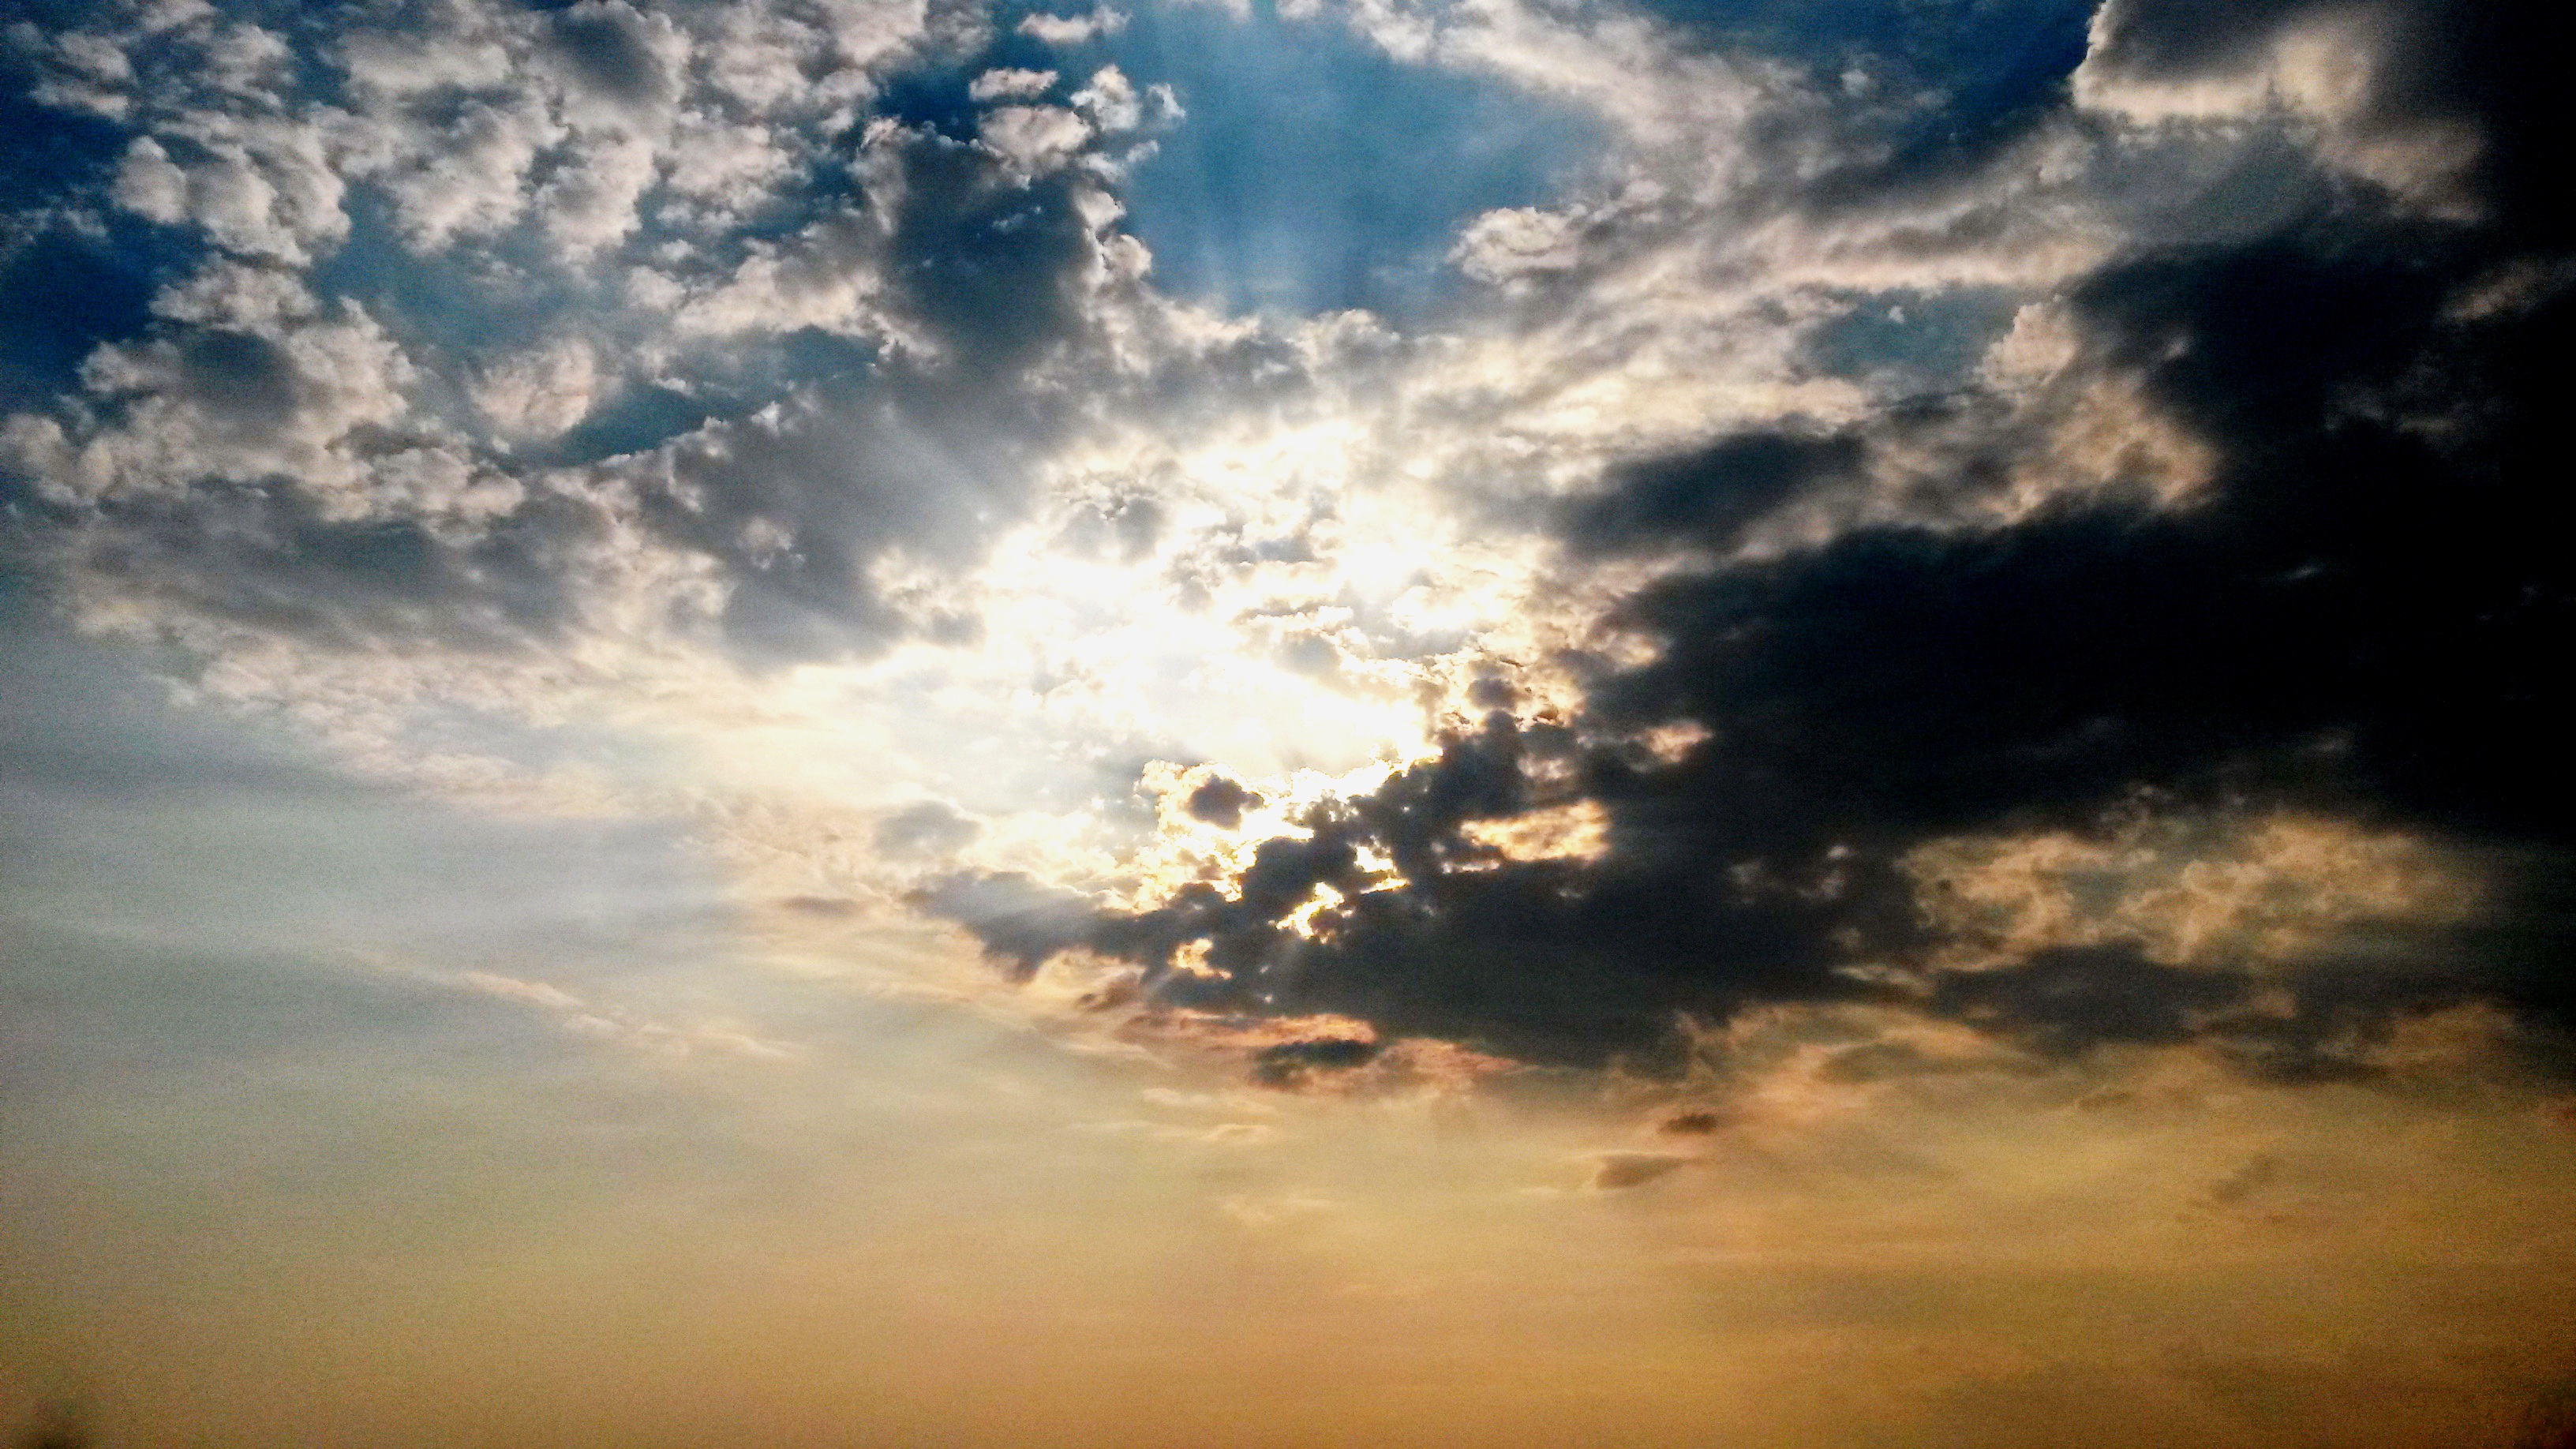
nature, horizon, light, cloud, sky, sun, sunrise, sunset, sunlight, cloudy, morning, dawn, atmosphere, dusk, evening, cumulus, blue, yellow, clouds, cloudy sky, afterglow, intensity, meteorological phenomenon, red sky at morning